Business of Madonna

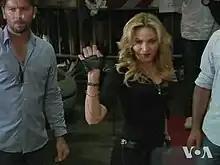
Madonna in 2013. She was the highest-paid celebrity that year, her first time to top the overall earning-money ranking of entertainers.

Her advertising debut was made in Japan with a campaign for Mitsubishi Electric between 1986–1987. It helped to erase corporation's image of being "safe but bland" after researchers noted most Japanese no longer considered them a "conservative company". Her campaign also led to Japanese agencies and advertisers to feature more musicians, invigorating the overall interest in using foreign celebrities in ads by that time.